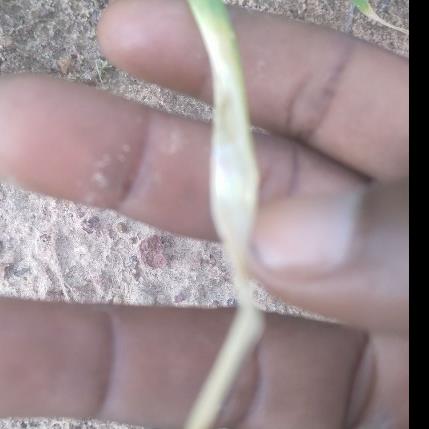
Crop: Onion
Condition: fusarium-d